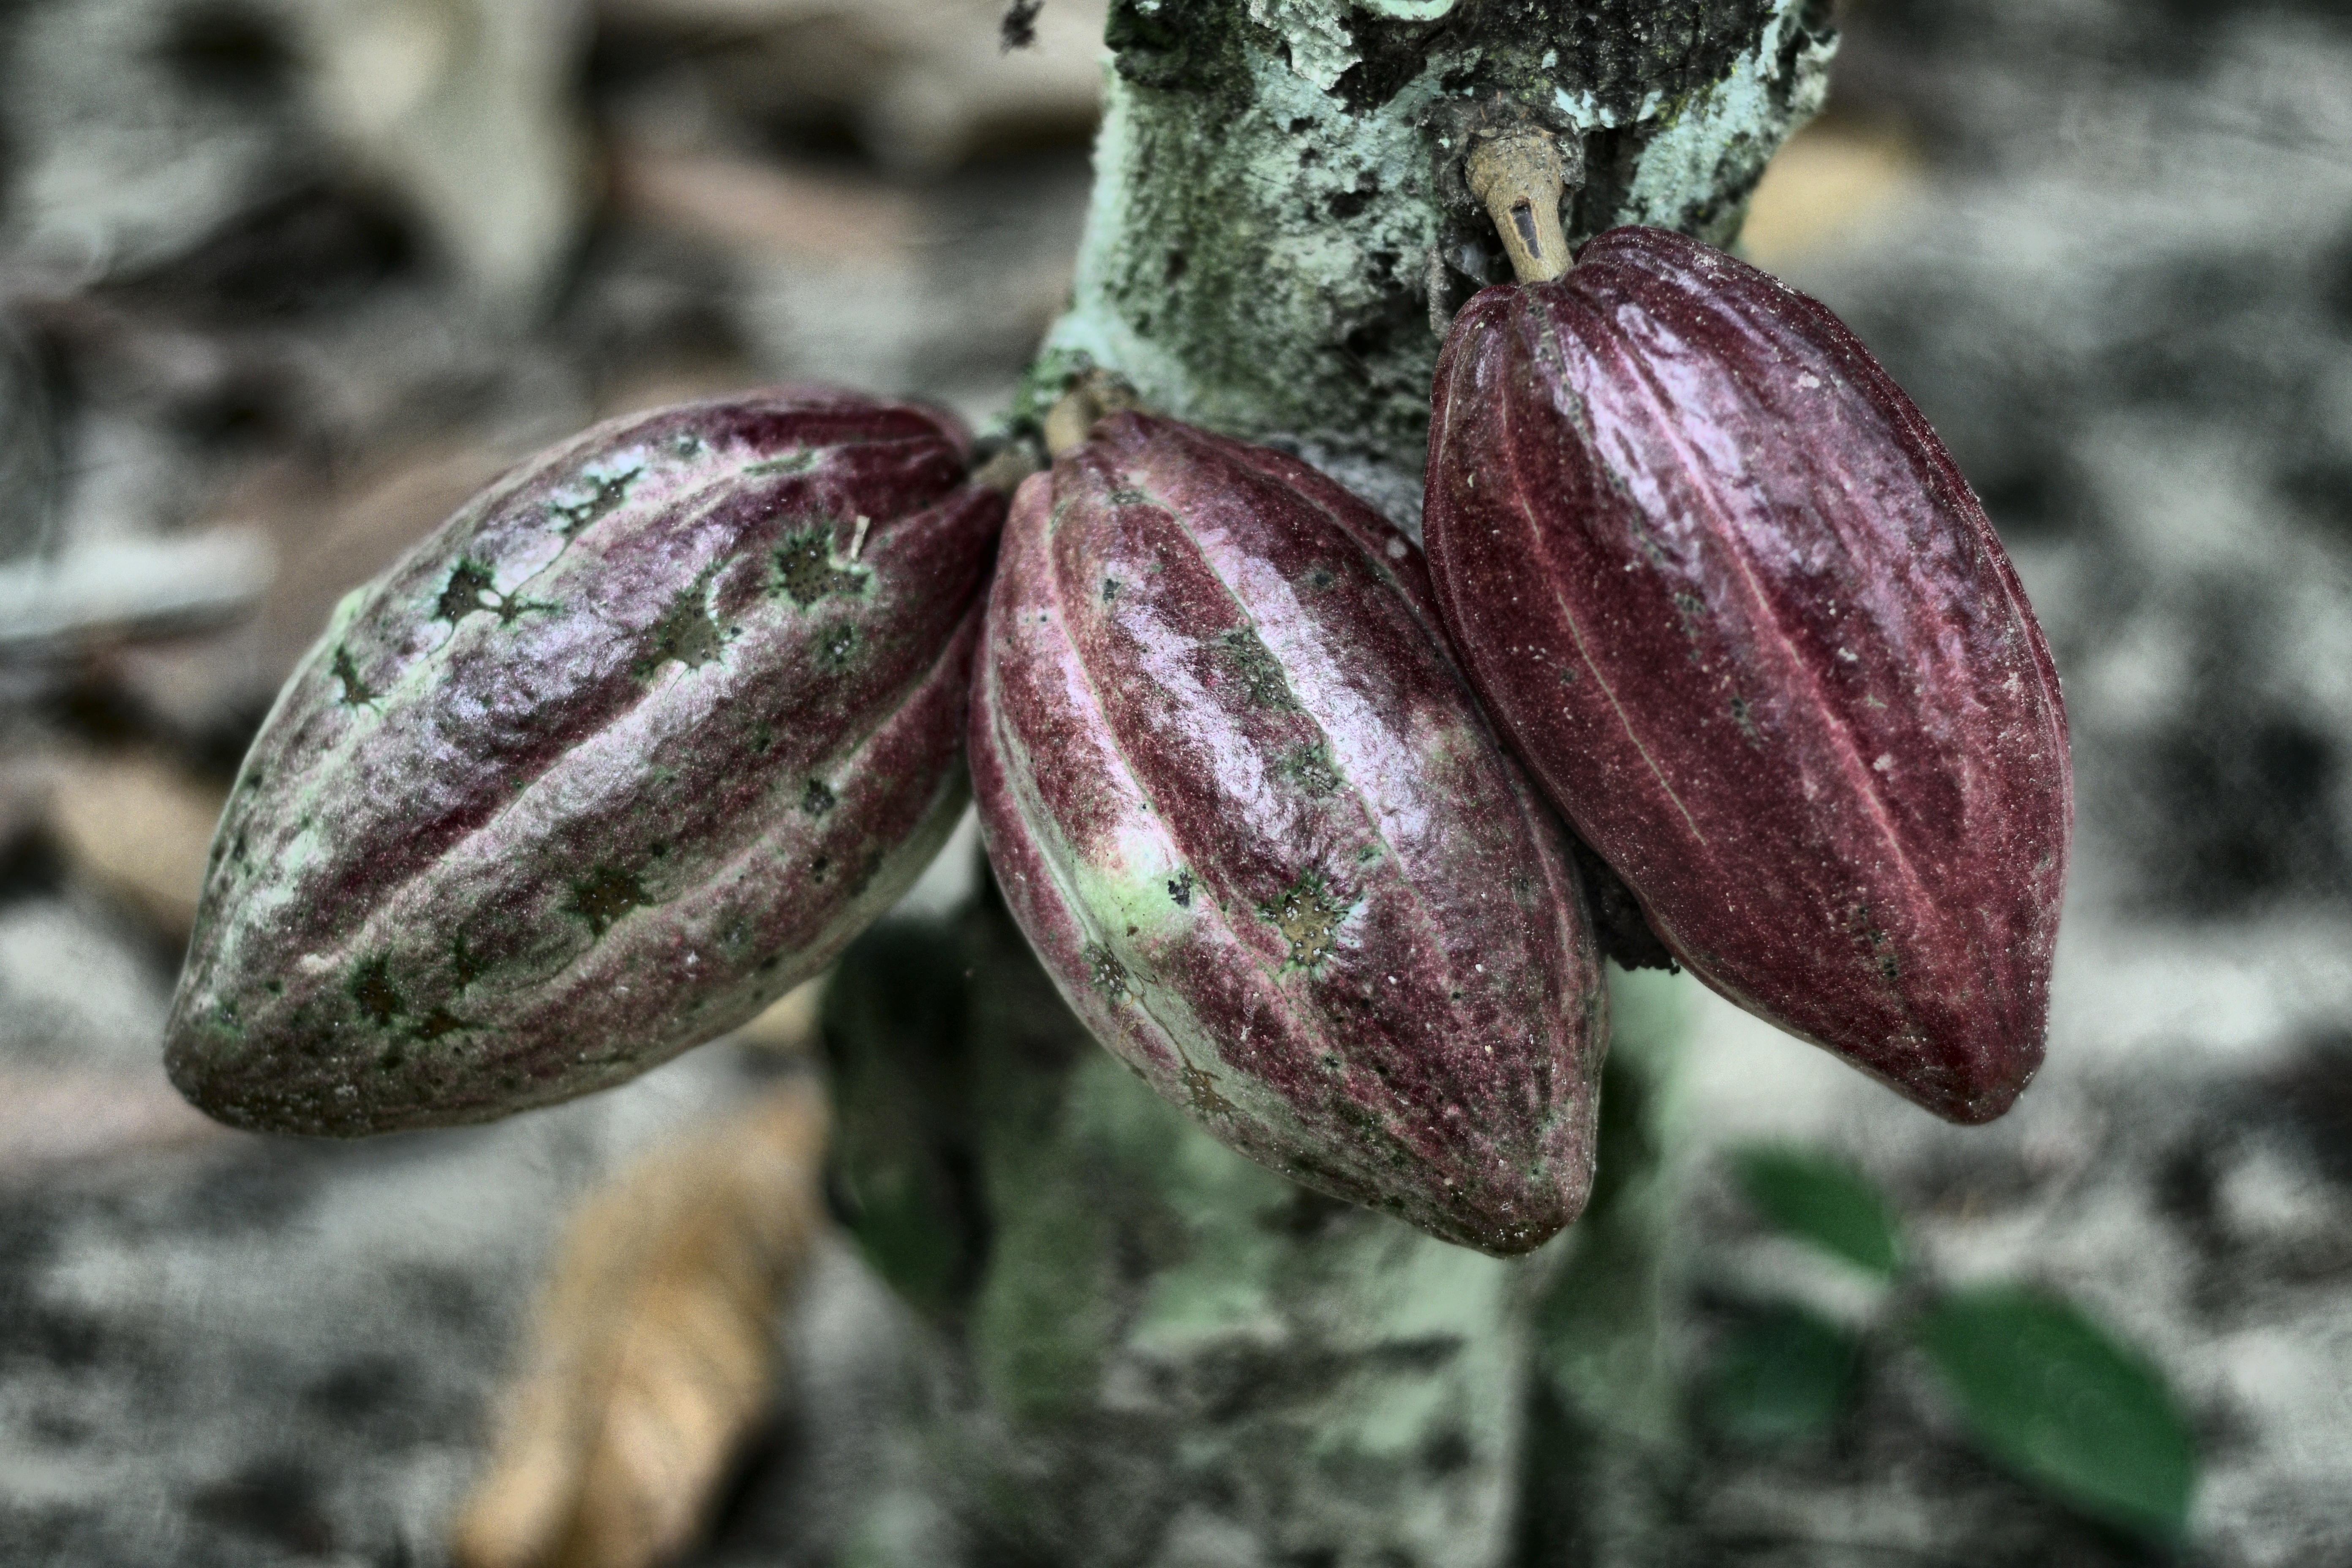
Maturity: unmature
Variety: Amelonado